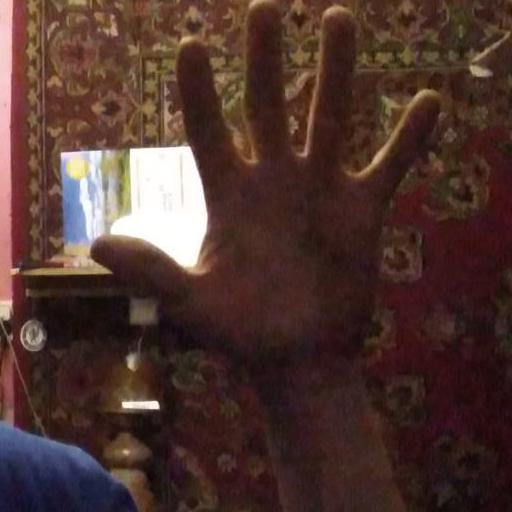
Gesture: palm